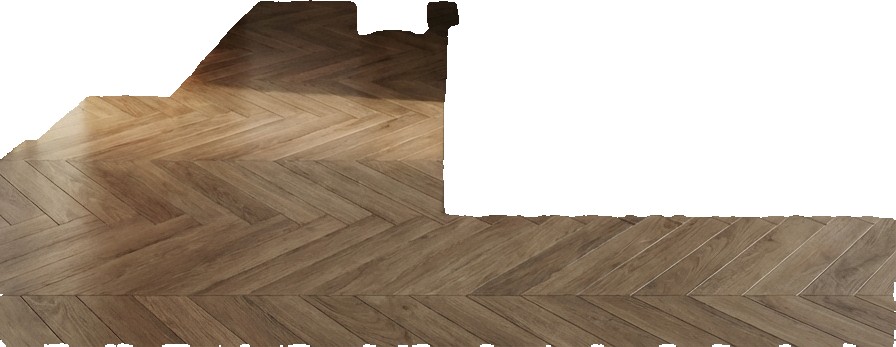
Surface category: floors